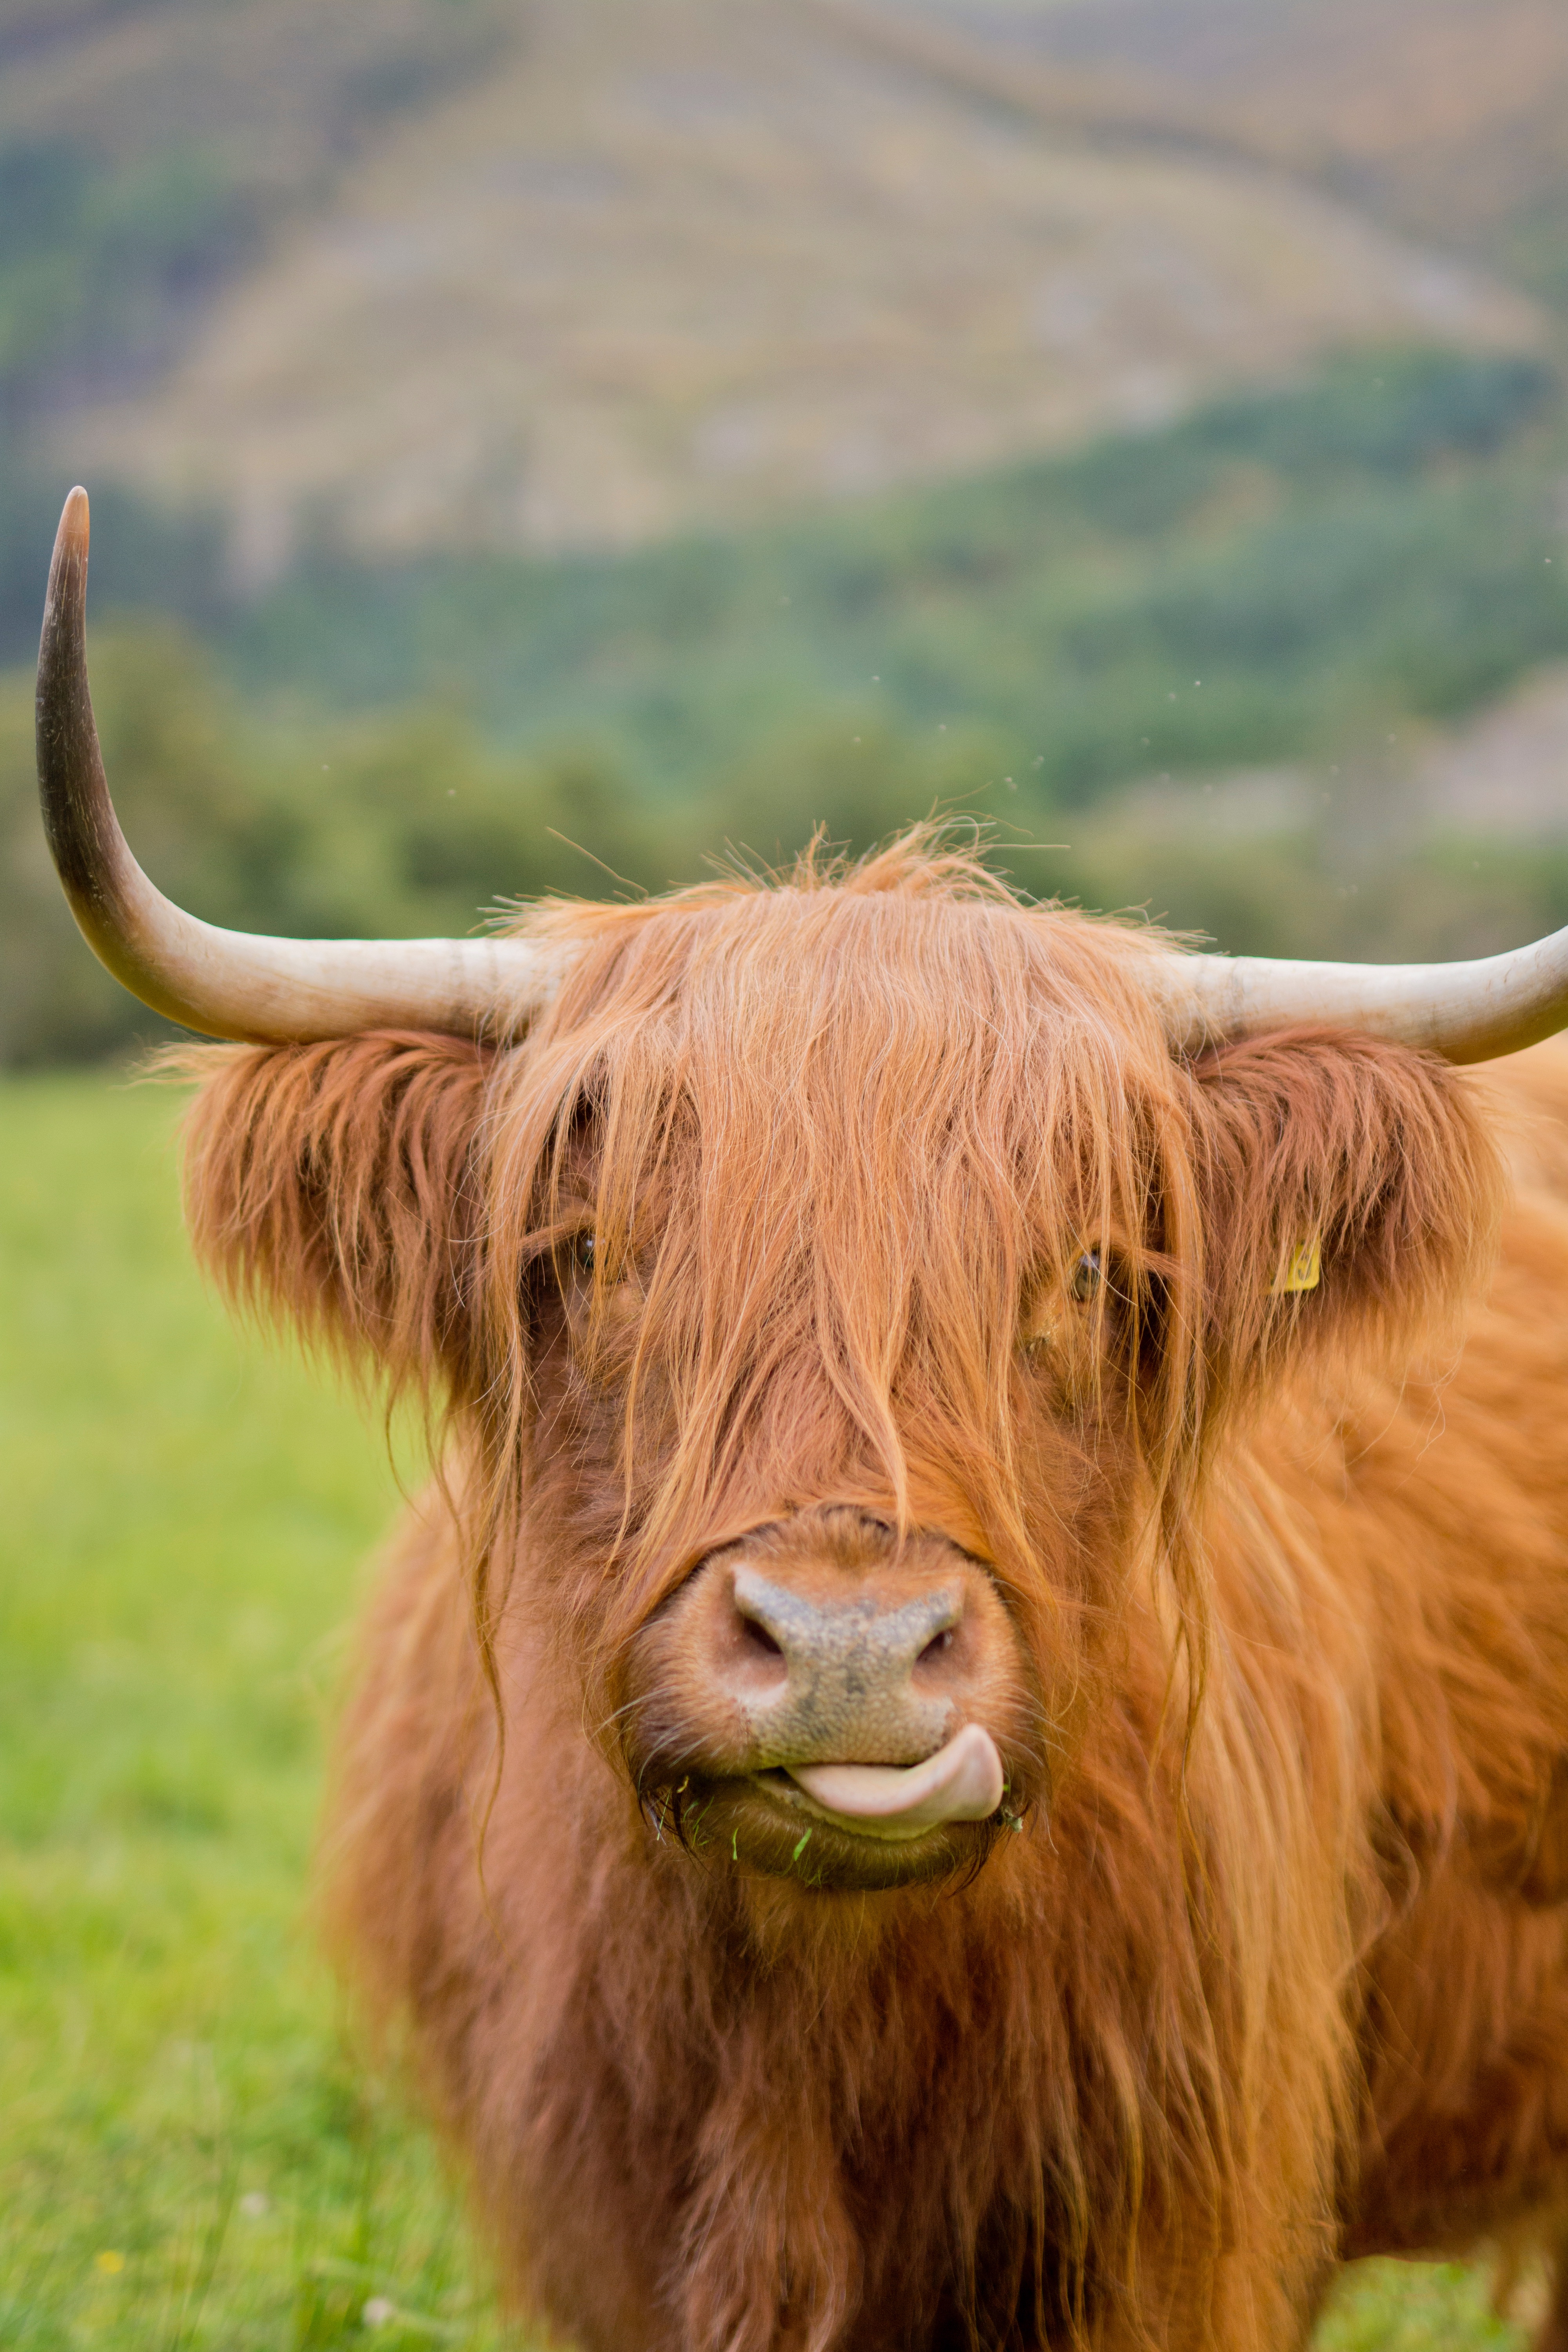
grass, field, meadow, wildlife, horn, pasture, grazing, mammal, agriculture, fauna, close up, bull, grassland, vertebrate, cattle like mammal, cow goat family, texas longhorn